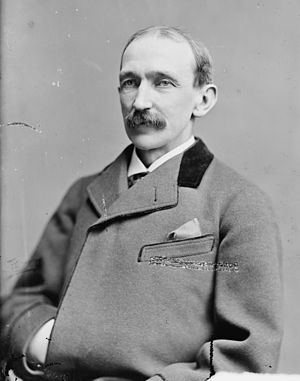
Amerikanske justitsministre / Liste over USA's justitsministre
Wayne MacVeagh
USA's justitsminister er et amerikansk føderalt embede og medlem af USA's regering. Justitsministeren udnævnes af præsidenten med godkendelse af Senatet og er chef for Justitsministeriet. Embedet som USA's justitsminister blev oprettet af Kongressen i 1789.